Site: brandenburg
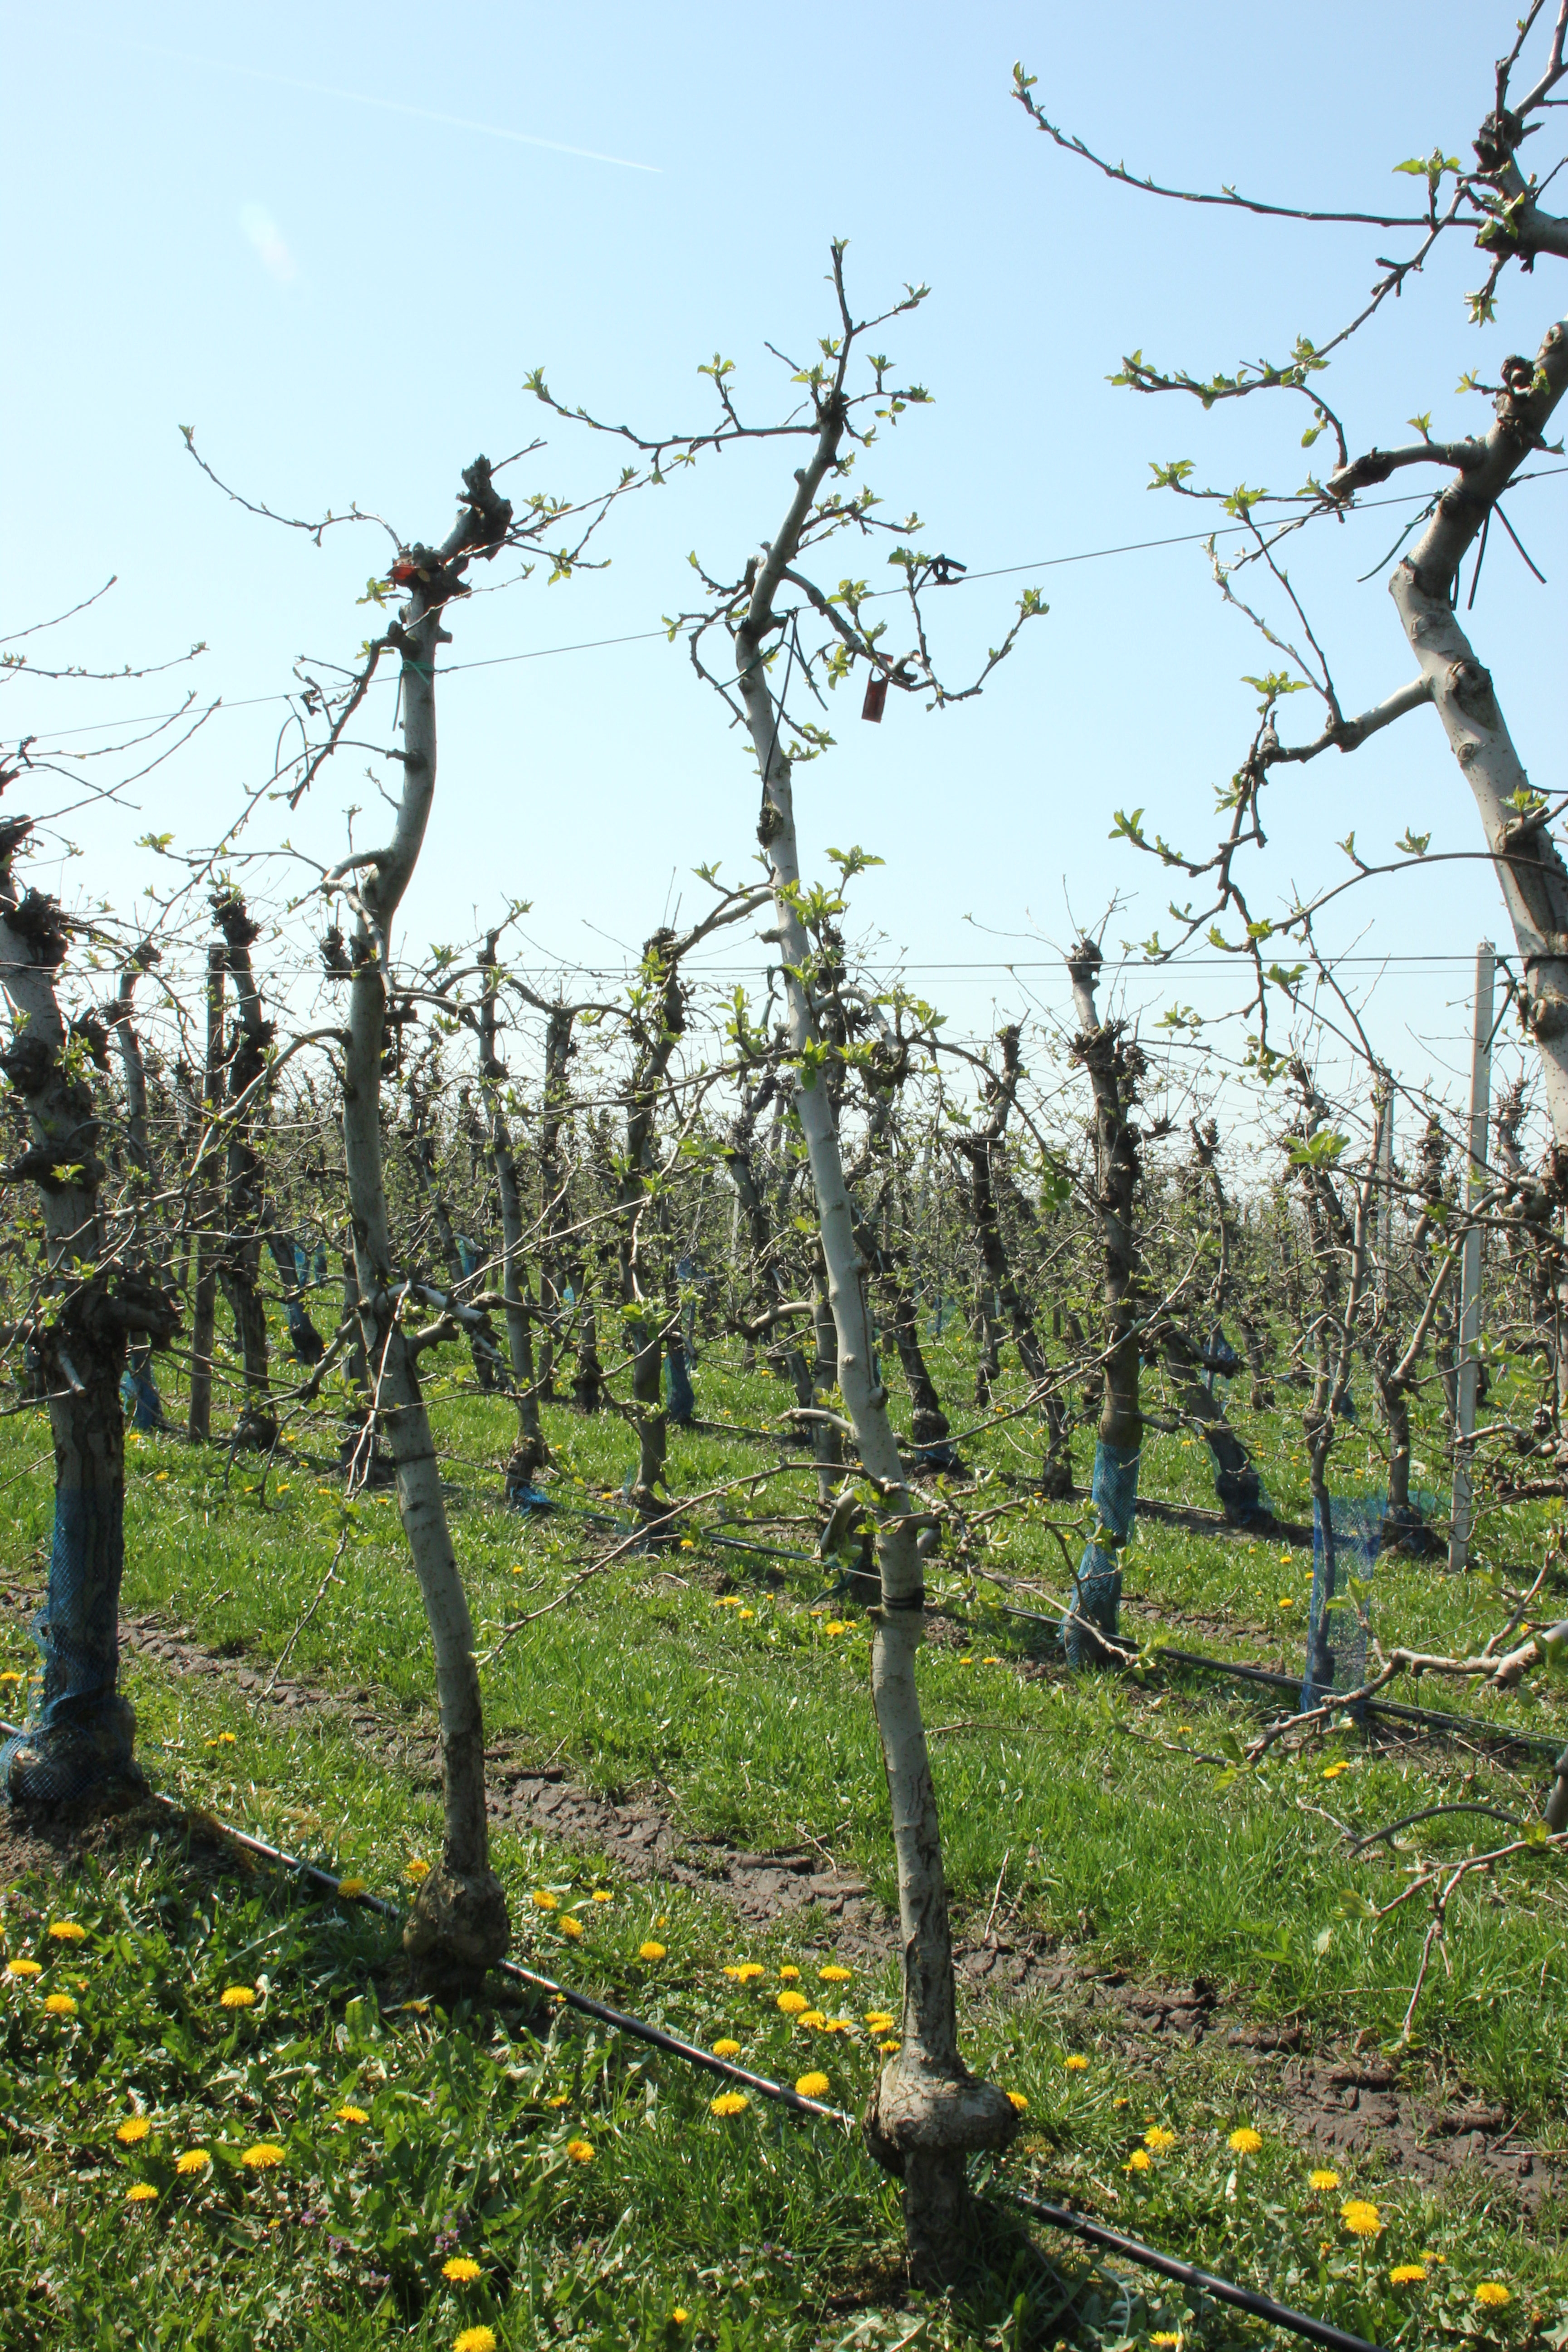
Growth stage (BBCH 56): Inflorescence emergence